Stribog

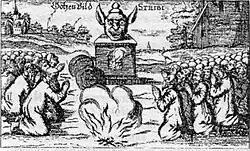
Christian propaganda performance of Stribog, Georg A. Schleusing, "La religion ancienne et moderne des Moscovites", 1698.

After Christianization, the name was preserved in toponymy: Стрибожь, "Stribozh"' in Novgorod Governorate, Стрибоже, "Strybozhe" leak, Стрибожская, "Strybozhskaya" river in Kiev Voivodeship, Стрибож, "Strybozh" village in Zhytomyr Oblast, in Poland "Strzyboga" village and the "Striboc" (= "Stribog") stream near Tczew, attested in the 1282, and possibly Latin name for river from modern-day Germany "Striboz" (1122).